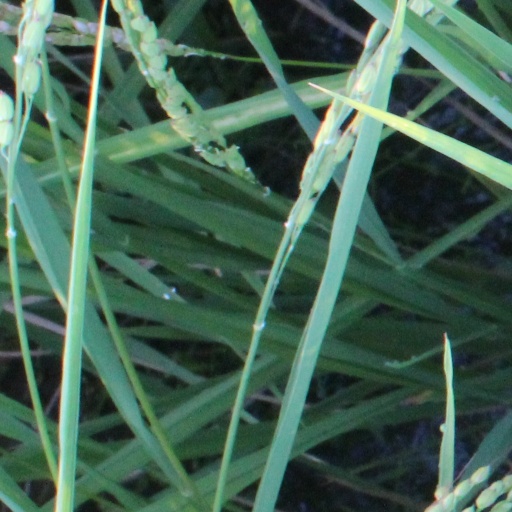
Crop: rice